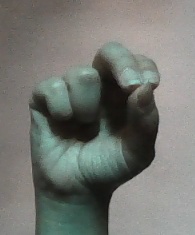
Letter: gaaf